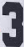
Number: 3